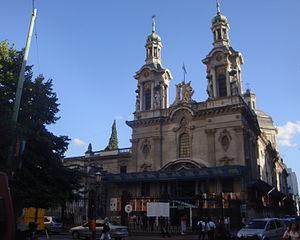
La basilique Saint-François, située dans le quartier de Monserrat à Buenos Aires, capitale de l'Argentine, est une basilique mineure de style baroque. Appartenant à l'ordre franciscain, elle constitue avec la Chapelle Saint-Roch et le couvent attenant un ensemble classé Monument historique national en 1942.